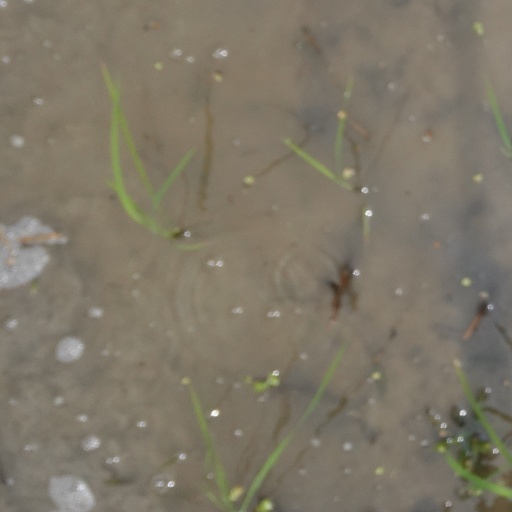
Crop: rice